Andhra Ikshvaku

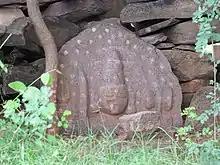
A goddess relief from Nagarjunakonda

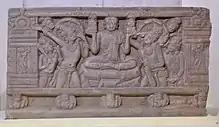
A sculpture from Nagarjunakonda, depicting the division of Buddha Relics

The Ikshvaku kings are known to have performed various Vedic sacrifices. Vasishthiputra Chamtamula performed the Agnishtoma, Vajapeya and Ashvamedha sacrifices. The reign of his grandson Ehuvala Chamtamula saw the rise of Brahmanism, and the construction of several shrines, such as those of Nodagishvara-svamin, Pushpa-bhadra-svamin, and Sarva-deva. The shrine of Sarva-deva ("all gods") was commissioned by his commander Elishri (Eliśrī) during his 11th regnal year. Six or seven versions of an inscription written in metrical Sanskrit were inscribed on its pillars. Prince Haritiputra Virapurushadatta commissioned the Pushpabhadra-savmin temple during the 14th regnal year of Ehuvala. The shrine of Nodagishvara-svamin was also built during Ehuvala's reign, and received a permanent endowment for its maintenance.